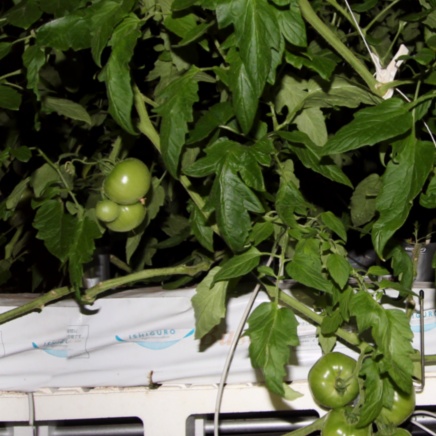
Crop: tomato